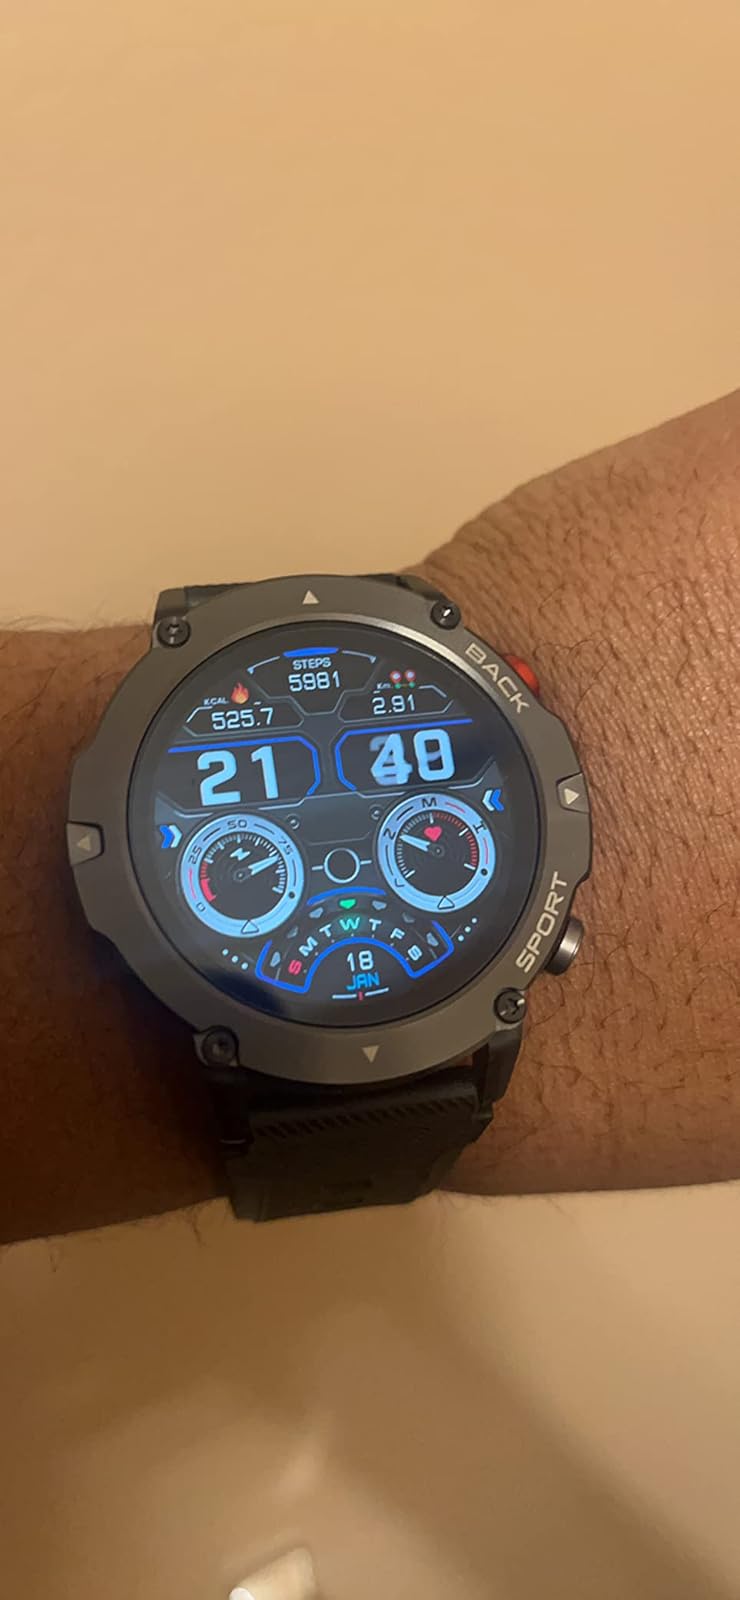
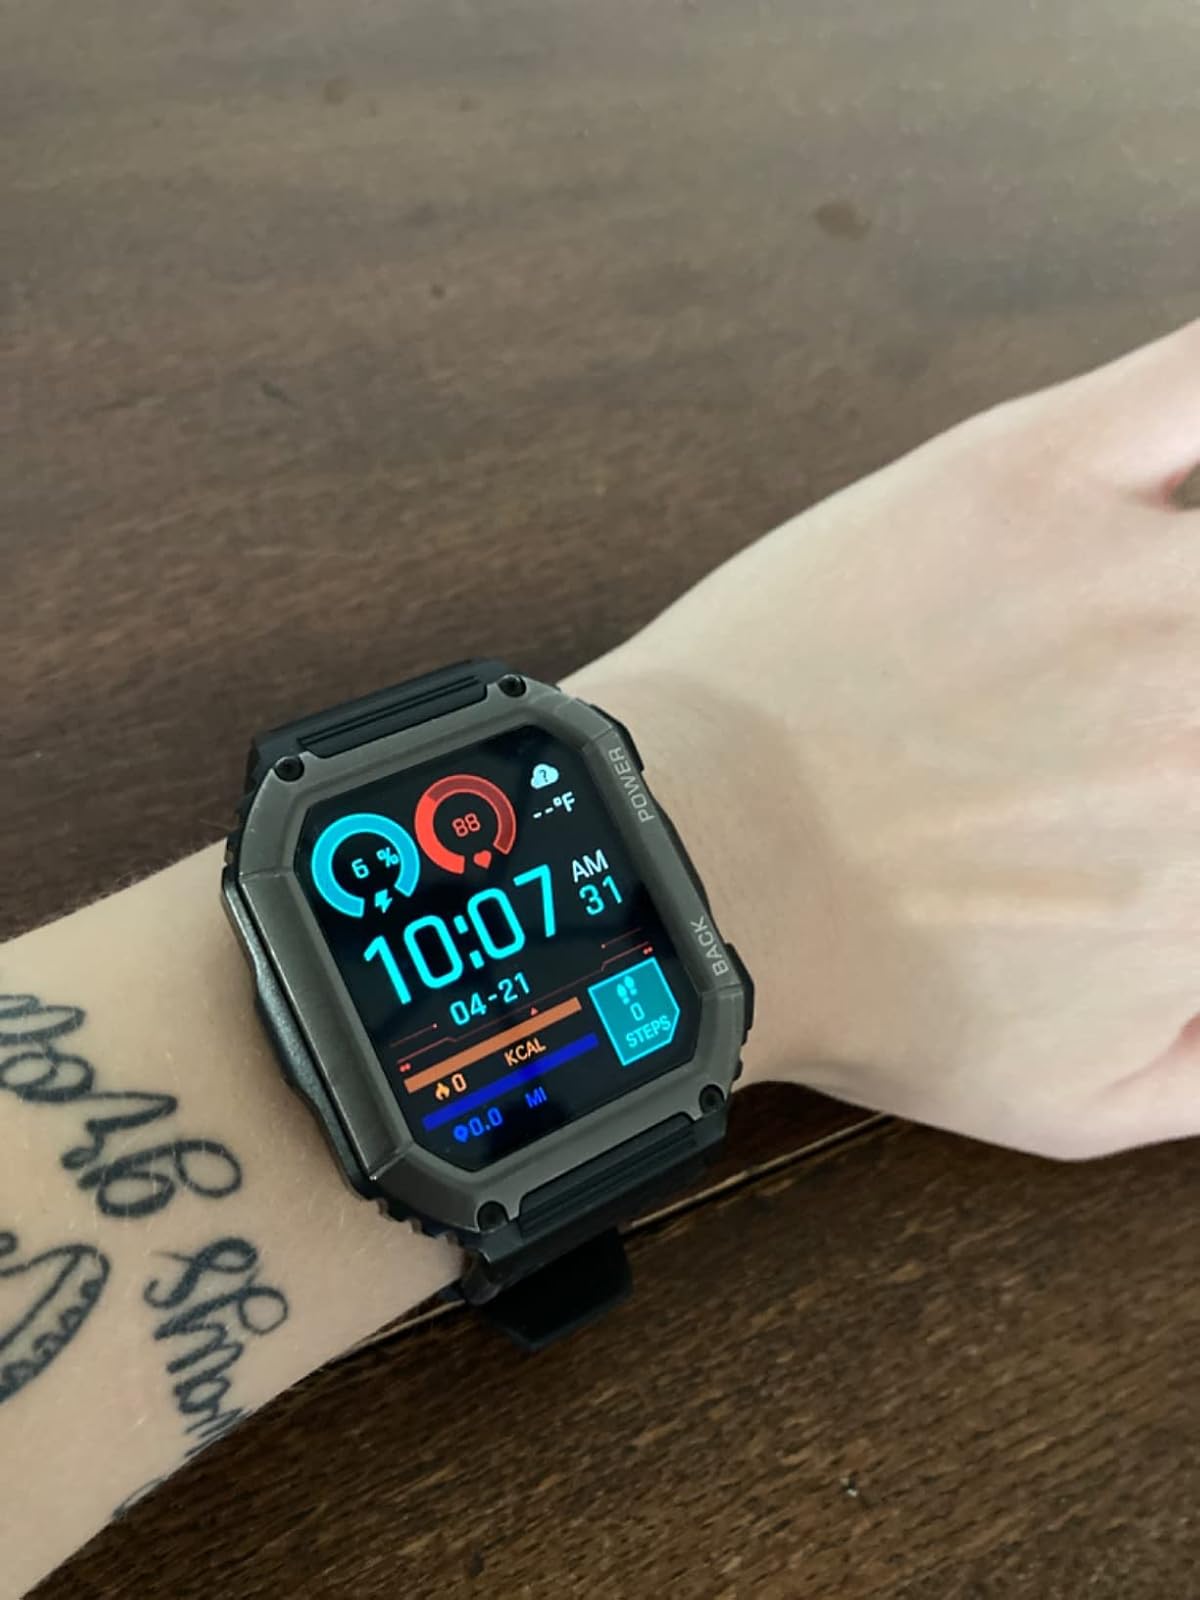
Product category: smartwatch
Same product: no